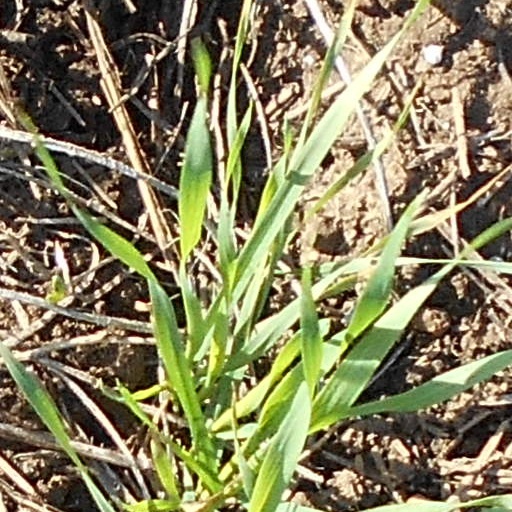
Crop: wheat